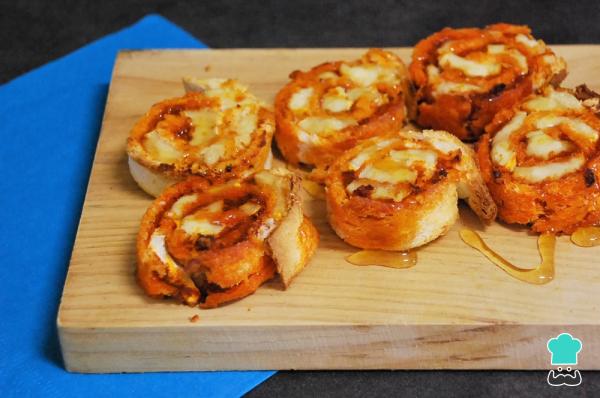
Una vez salgan del horno, lo único que tienes que hacer es bañarlos con un chorro de miel y disfrutar de los rollitos de sobrasada. No es un plato ligero, pero bien vale la pena darse un gusto si se trata de esta receta fácil con sobrasada que te enseñamos.Y si te gusta la sobrasada tanto como a mi también puedes echar un vistazo a la receta de croissants rellenos de sobrasada. ¡Espero tus comentarios!